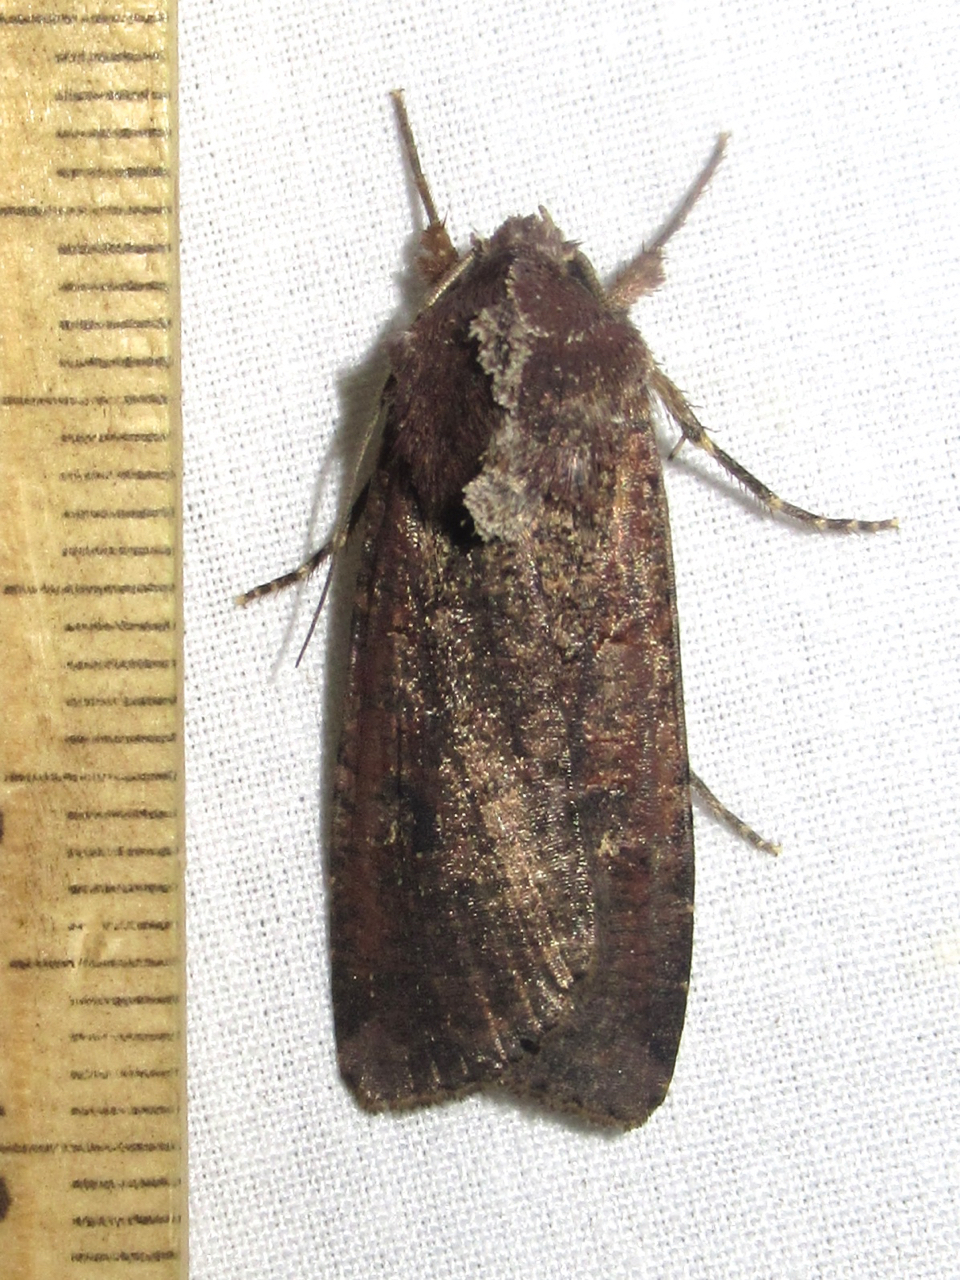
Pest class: cutworms